Tyler County Courthouse (Texas)

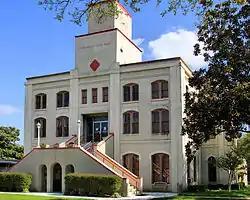
Tyler County Courthouse in 2014

The Tyler County Courthouse in Woodville, Texas was built in 1891.